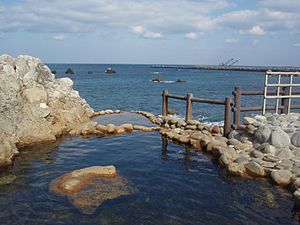
Onsen / Risici
Det er generelt sundt at bade. I Tokyo kan man endda gøre det med havudsigt.
Onsen er et japansk udtryk for varme kilder men bruges ofte også om de omkringliggende badefaciliteter og overnatningssteder. Da Japan er et vulkansk aktivt land, er der tusindvis af onsen spredt udover hele landet. Onsen blev traditionelt brugt til at bade i, mens de i nutiden spiller en central rolle for den indenrigs turisme.